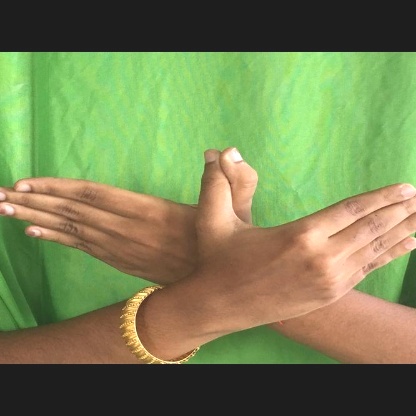
Mudra: Garuda